Esmond Romilly

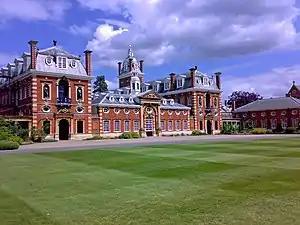
Wellington College

The choice of Wellington as a public school was evidently the boys' own. Giles has revealed that he and Esmond had been entered for Eton College at an early age, and were expected to go there. However, when the time came Giles pleaded to be allowed to go to Wellington instead: "[It] was associated with soldiers and we were both very military". Their wishes were granted; Giles began at Wellington in January 1930, and Esmond followed in September 1931.